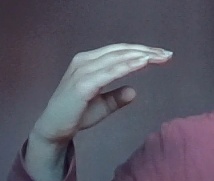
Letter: jeem